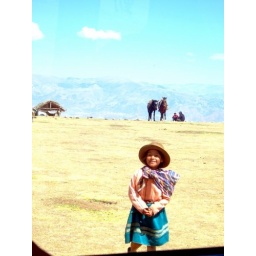
a girl waiting for tourists to sing her song to at a bus stop in Peru